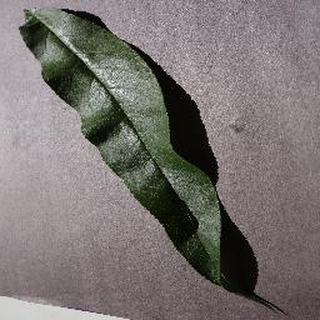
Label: healthy_peach